Claude Monet

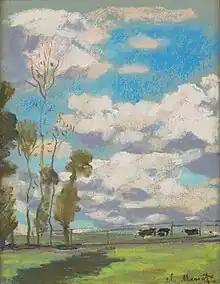
"Three Cows Grazing", 1868, pastel on paper

Monet returned to Paris in December 1862, where he enrolled in Charles Gleyre studio, the École impériale des beaux-arts de Paris at 70 rue Notre-Dame-des-Champs due to the recommendations of his cousin by marriage Auguste Toulmouche. However he ended up leaving Gleyre's studio, as they disagreed on the method of presenting nature. While here he met Pierre-Auguste Renoir and Frédéric Bazille. Bazille eventually became his closest friend. In search of motifs, they traveled to Honfleur where Monet painted several "studies" of the harbor and the mouth of the Seine. Monet often painted alongside Renoir and Alfred Sisley, both of whom shared his desire to articulate new standards of beauty in conventional subjects.